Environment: real
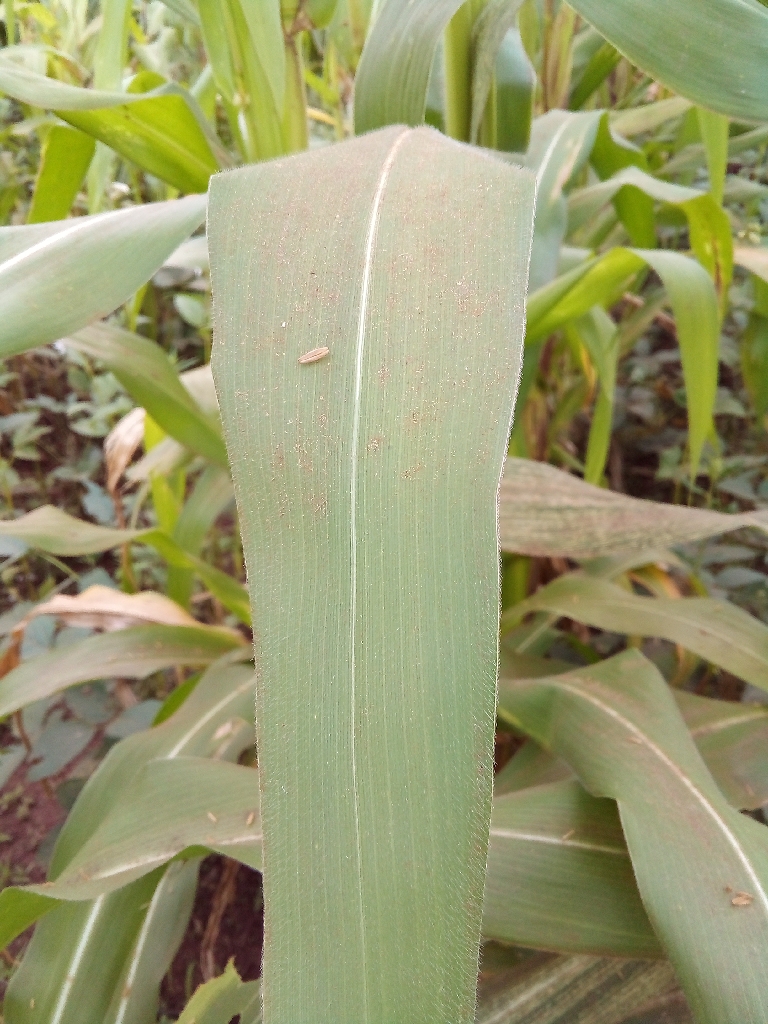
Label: healthy